Bess of Hardwick

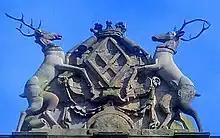
Arms of Elizabeth Hardwick displayed on parapet above main entrance of Hardwick Hall. The supporters "two stags" are those of the Cavendish family

Elizabeth Cavendish, later Elizabeth Talbot, Countess of Shrewsbury ( Hardwick; 13 February 1608), known as Bess of Hardwick, of Hardwick Hall, Derbyshire, was a notable figure of Elizabethan English society. By a series of well-made marriages, she rose to the highest levels of English nobility and became enormously wealthy. Bess was reportedly a shrewd businesswoman, increasing her assets with business interests including mines and glass-making workshops.